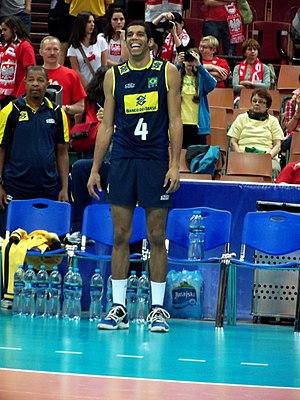
Wallace Leandro de Souza est un joueur brésilien de volley-ball né le 26 juin 1987 à São Paulo. Il mesure 1,98 m et joue attaquant. Il totalise 52 sélections en équipe du Brésil.